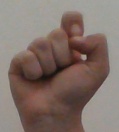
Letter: fa